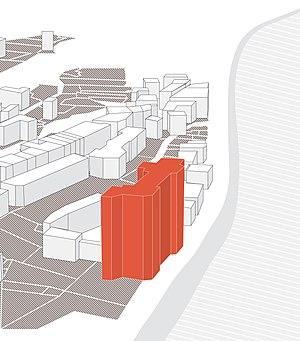
Château de Montsoreau musée d'art contemporain carte 3D
Le château de Montsoreau est un château français de style gothique et Renaissance situé dans le Val de Loire sur la commune de Montsoreau dans le sud-est du département de Maine-et-Loire en région Pays de la Loire.